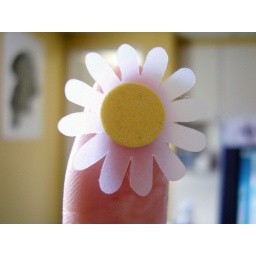
8 - It's like there's an invisible fence around my desk